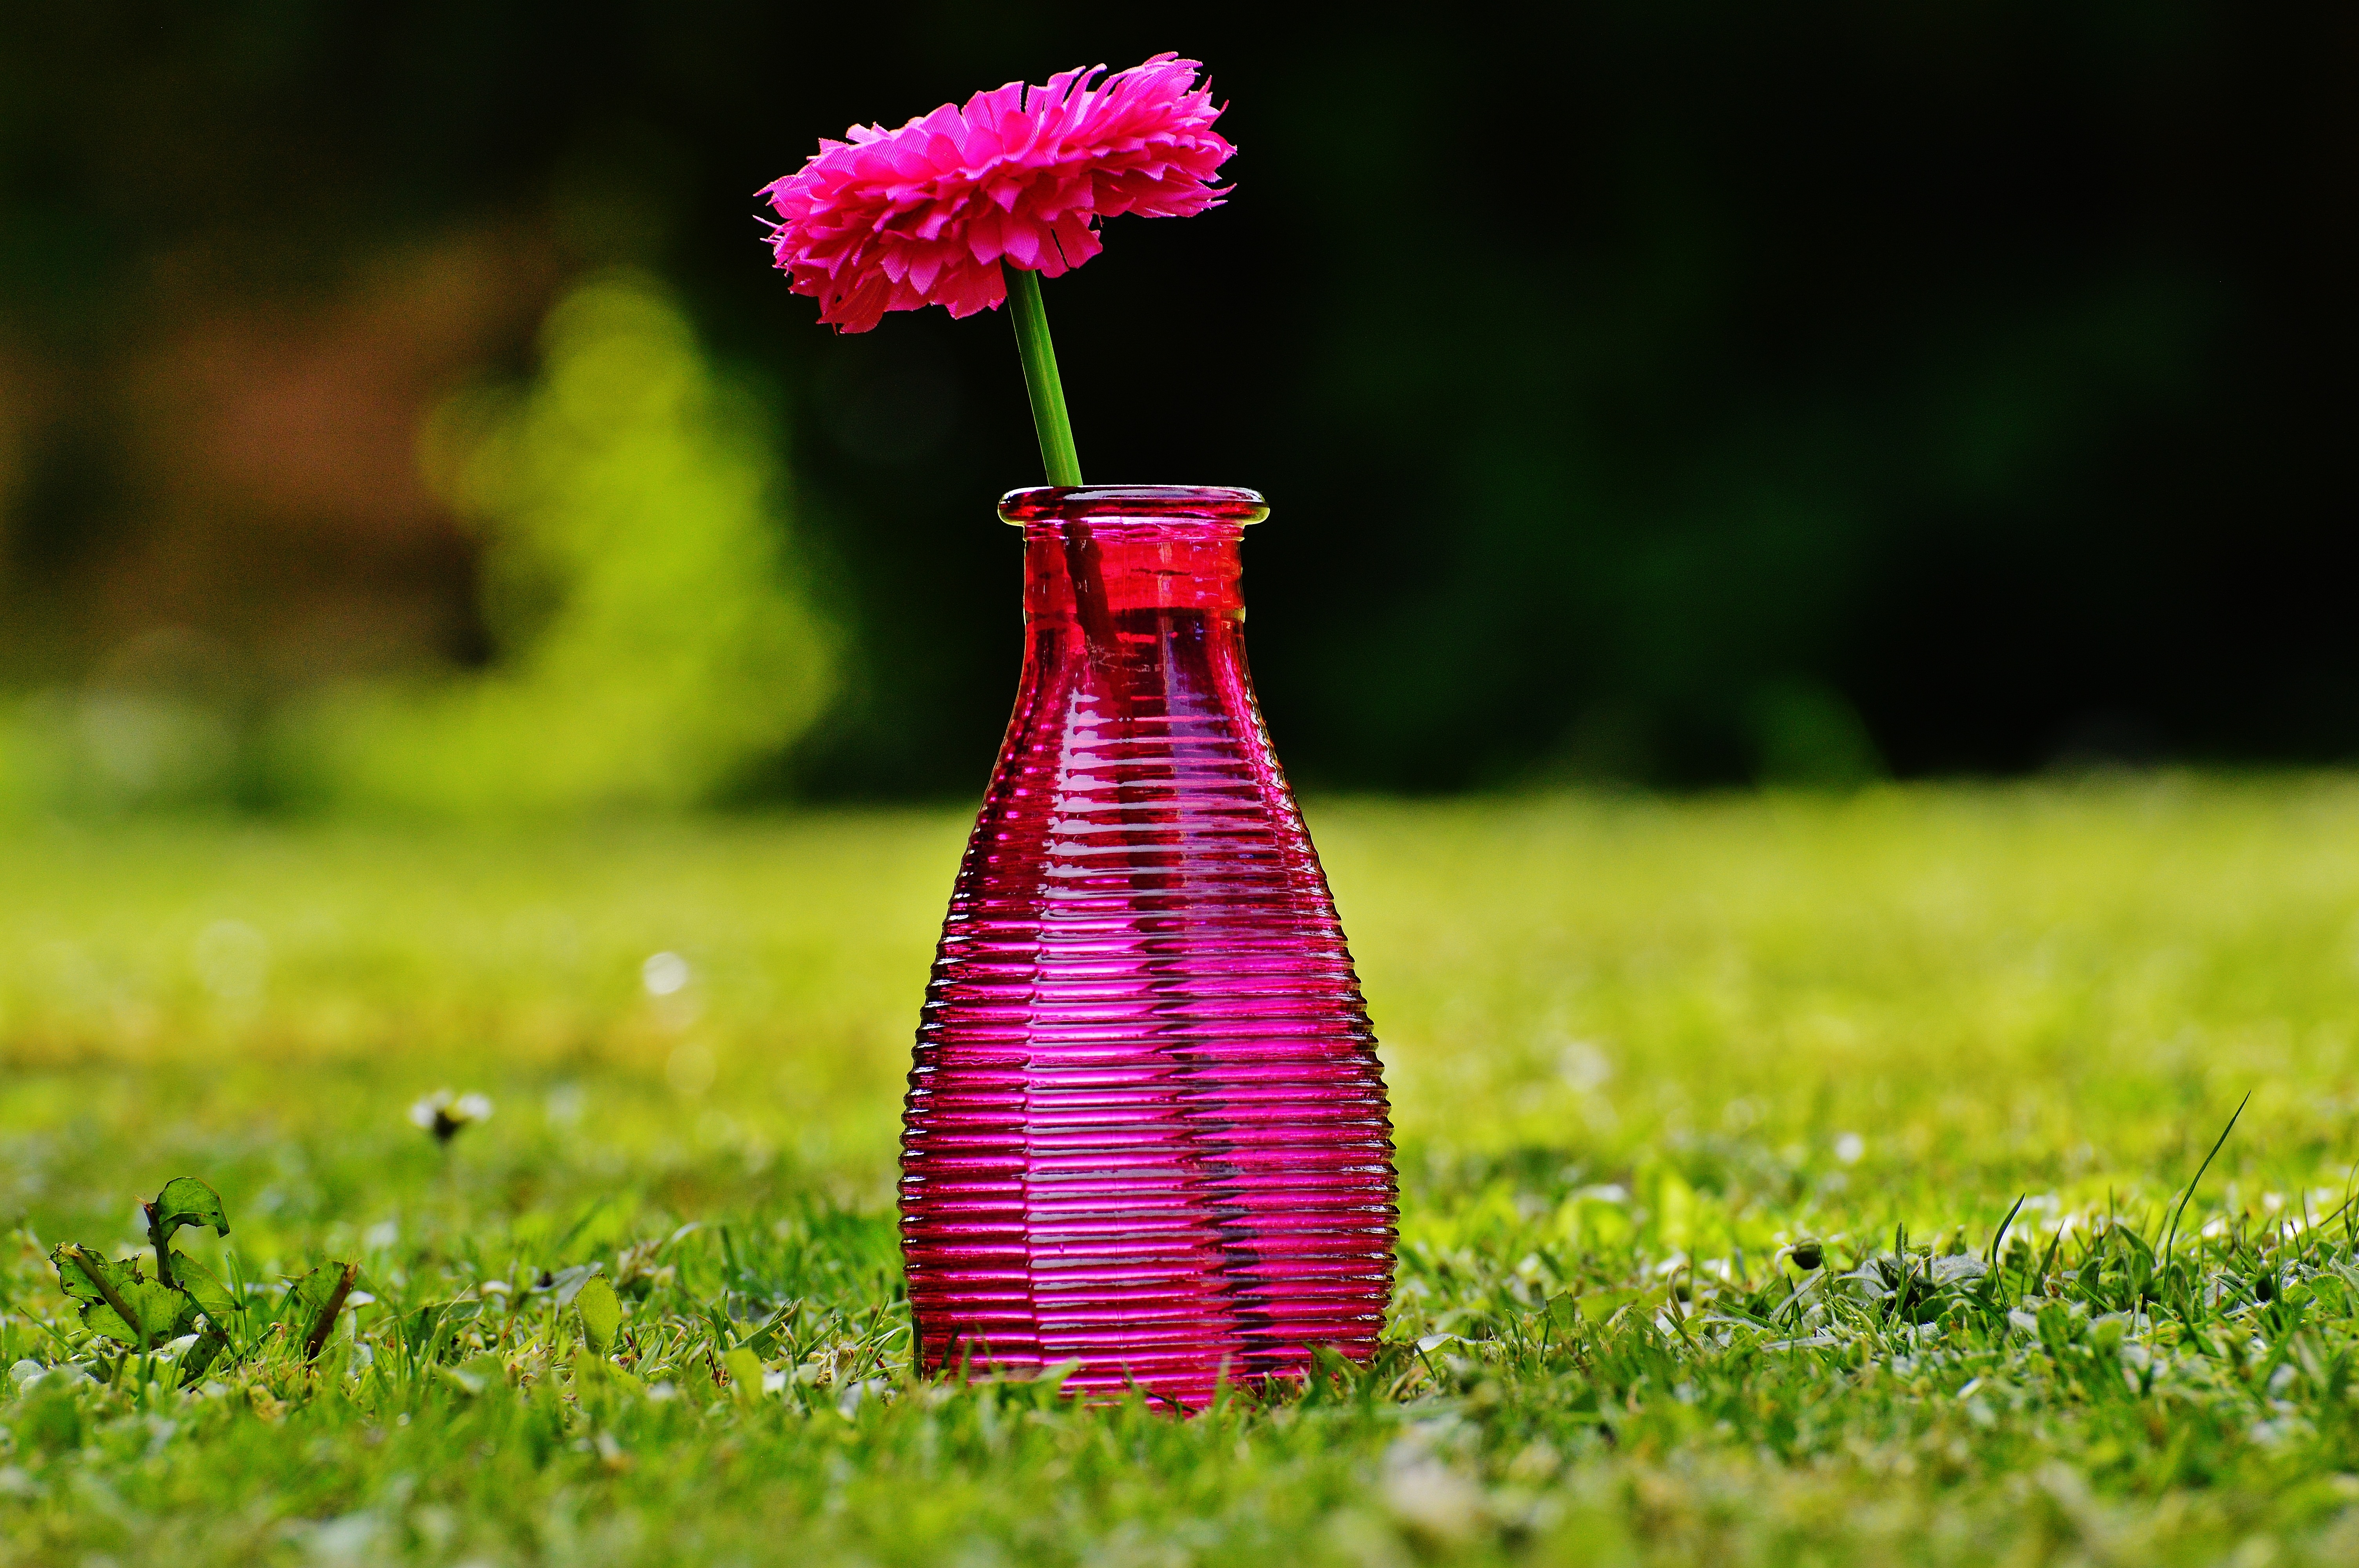
grass, plant, lawn, meadow, leaf, flower, glass, vase, decoration, green, pink, flora, deco, transparent, fragile, macro photography, dekoblume